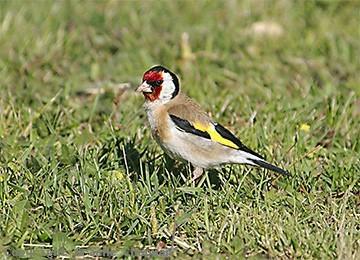
A photo of a european goldfinch